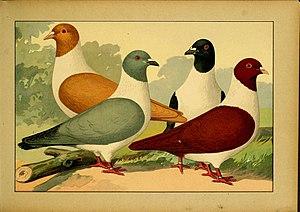
Le strasser est une race de pigeon domestique développée après des années de sélection en Moravie. C'est l'une des races de pigeon d'élevage parmi les plus connues de la catégorie des pigeons de forme.